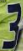
Number: 3